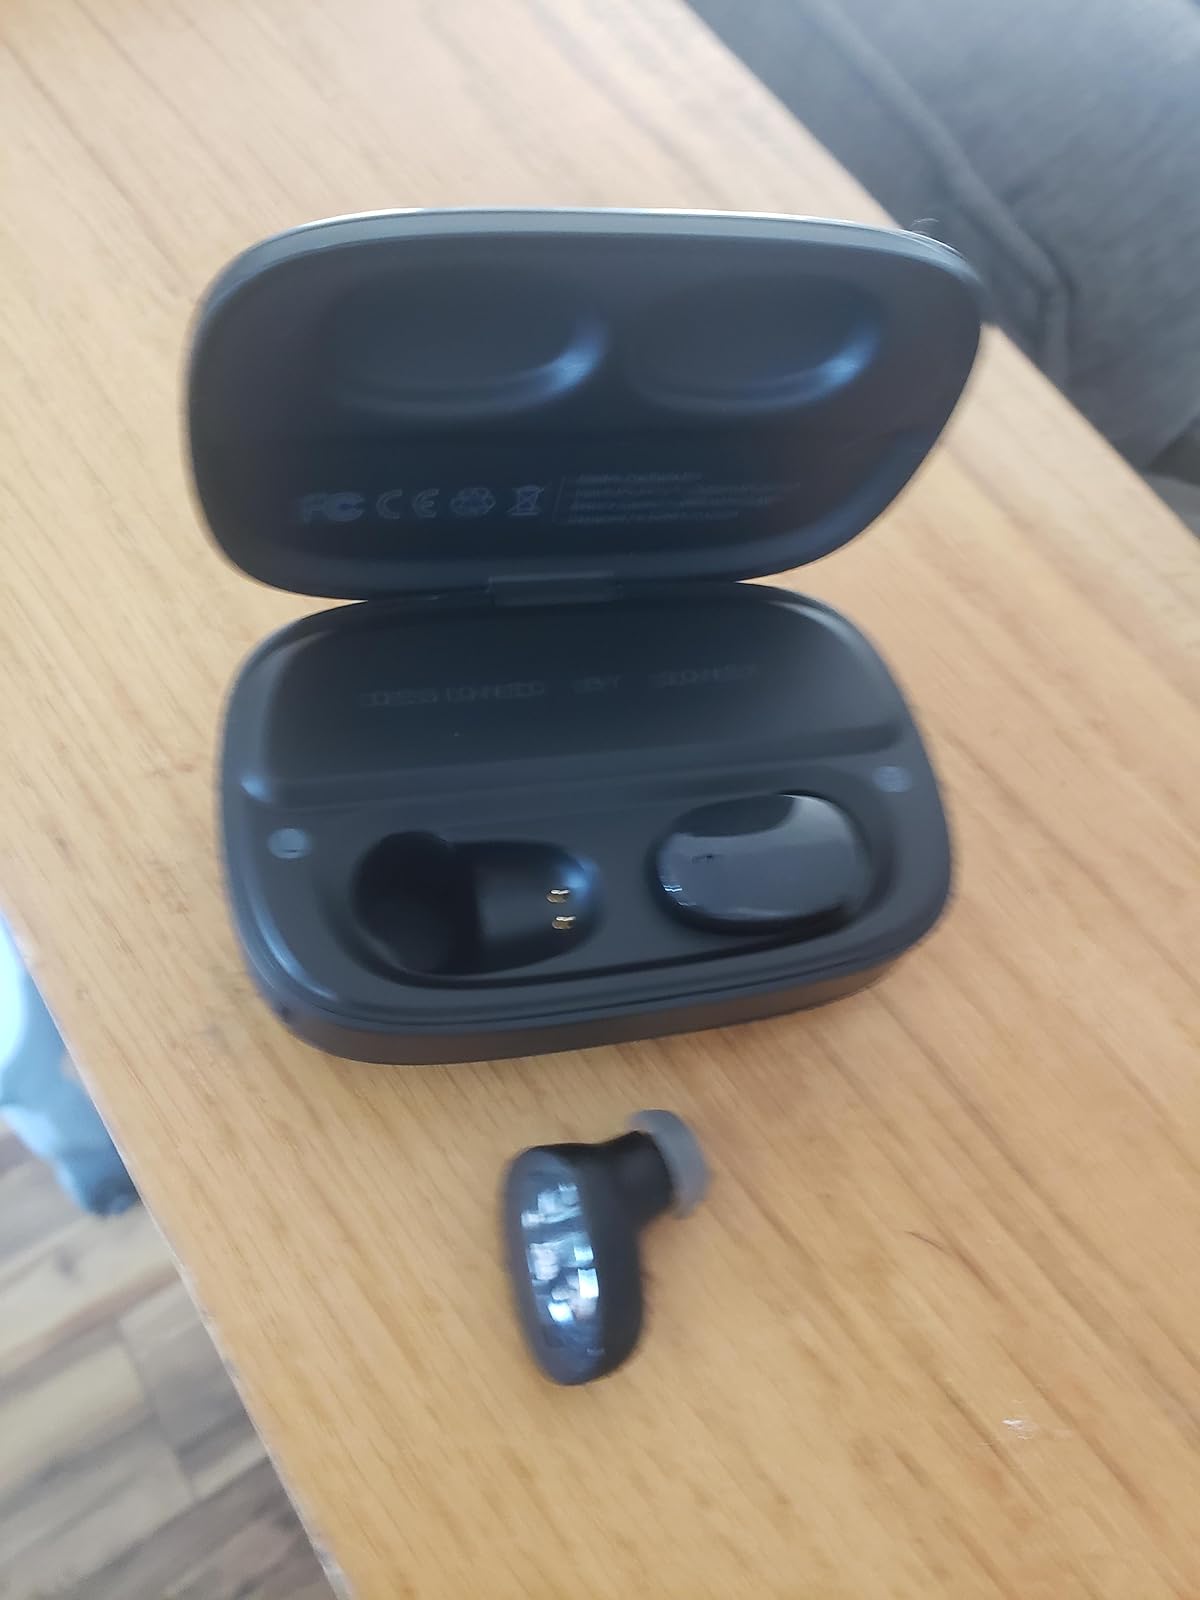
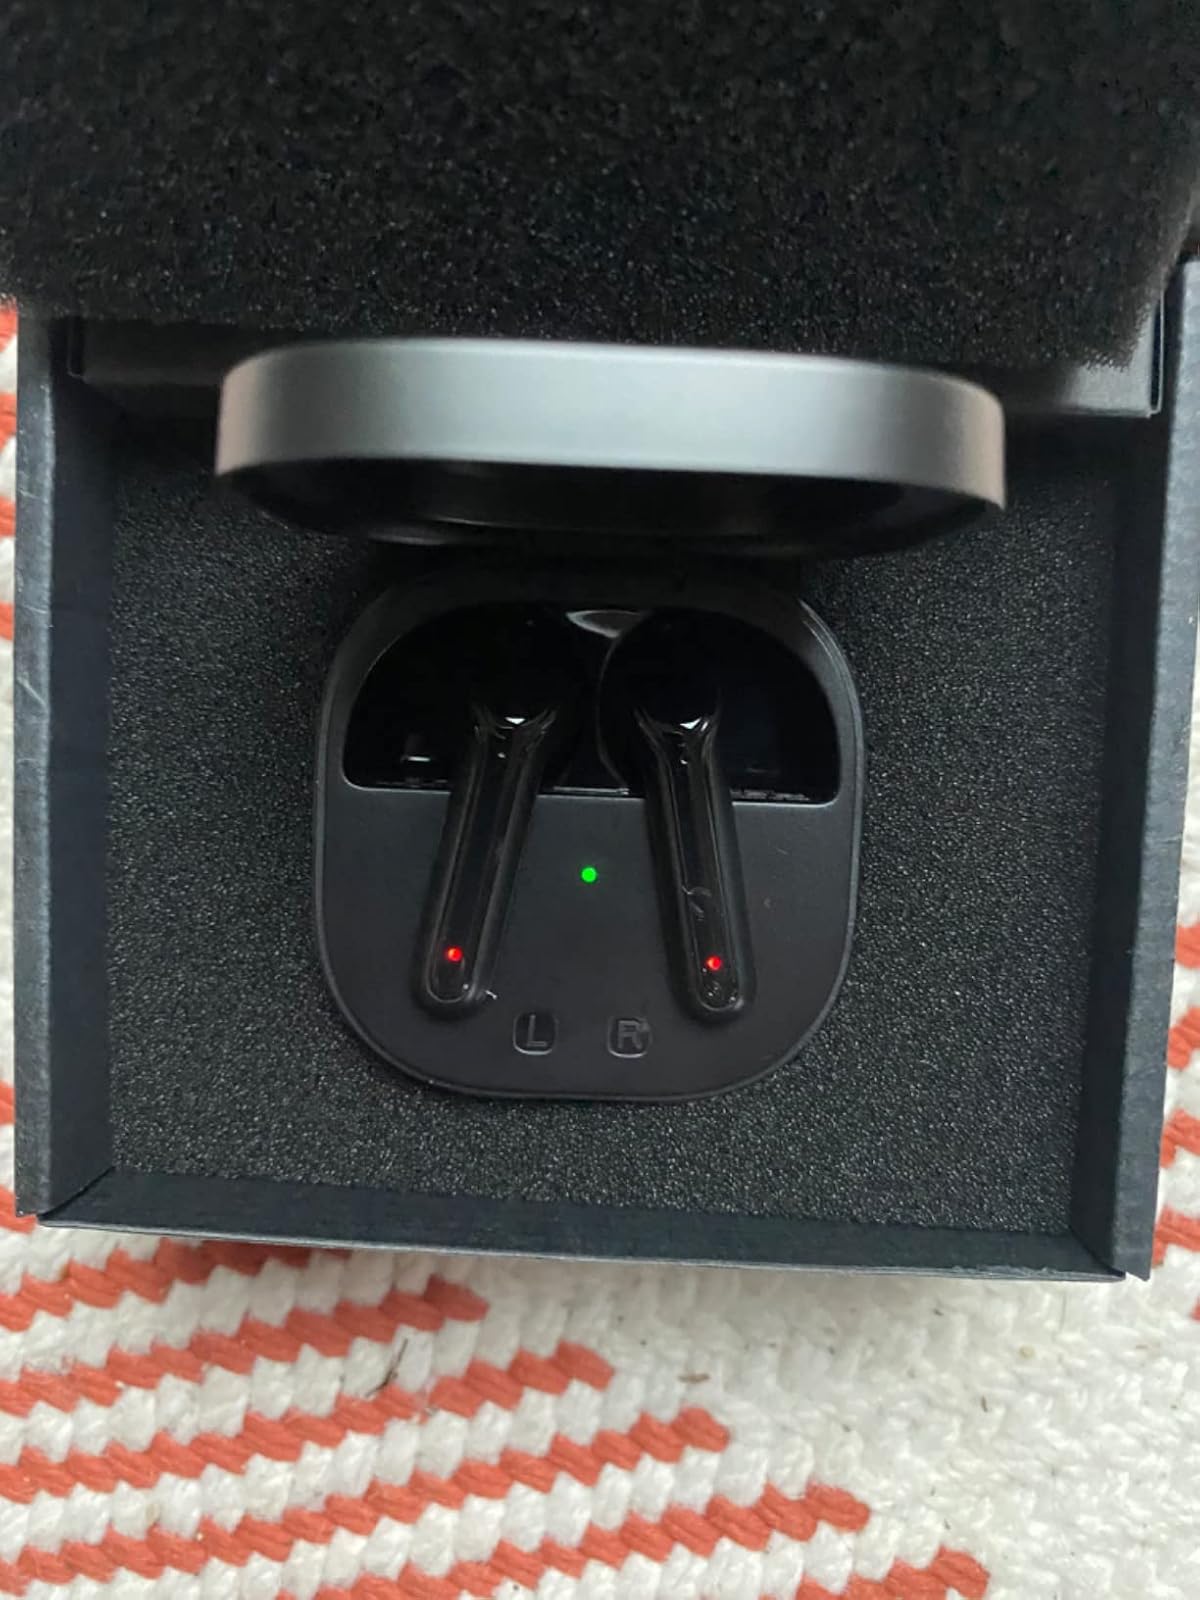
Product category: earbuds
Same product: no